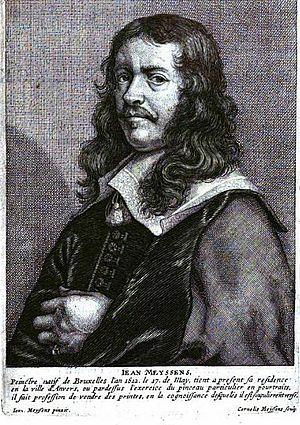
Joannes Meyssens, né à Bruxelles le 17 mai 1612 et mort à Anvers le 18 septembre 1670, est un peintre, graveur, éditeur flamand.
Le Het Gulden Cabinet vande Vry Schilder-Const ou Cabinet d'or de l'art libéral de la peinture est un ouvrage écrit par le notaire et le rederijker flamand du XVIIᵉ siècle Cornelis de Bie et publié à Anvers en 1662. Écrit en néerlandais, c'est un recueil de biographies et de panégyriques d'artistes des XVIᵉ et XVIIᵉ siècles principalement des Flandres incluant des portraits gravés. L'œuvre est une importante source d'information sur ces artistes et en fut la principale pour des historiens de l'art tels qu'Arnold Houbraken et Jacob Campo Weyerman.